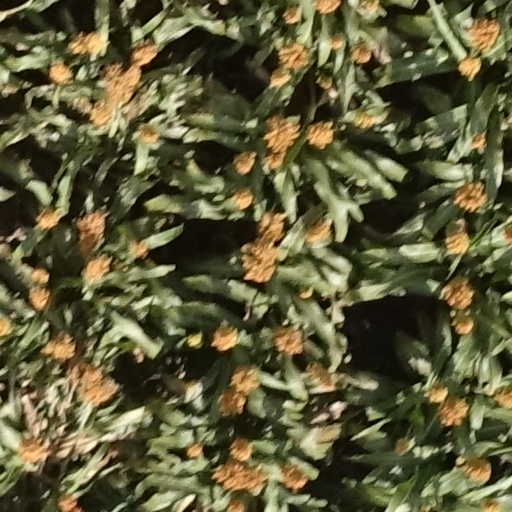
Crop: sorghum